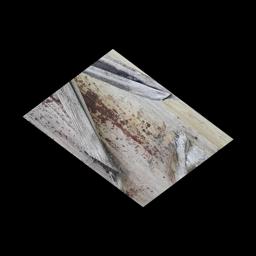
Label: PSEUDOSTEM WEEVIL